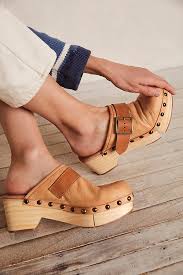
Label: Clog